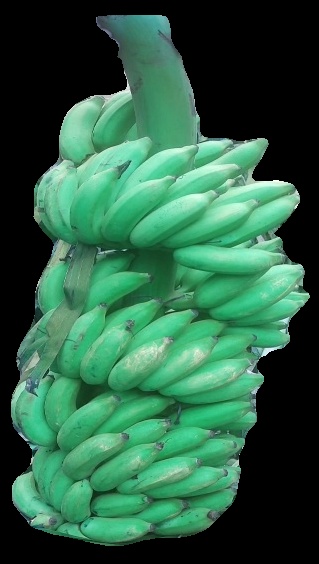
Variety: elakki-bale
Grade: grade1